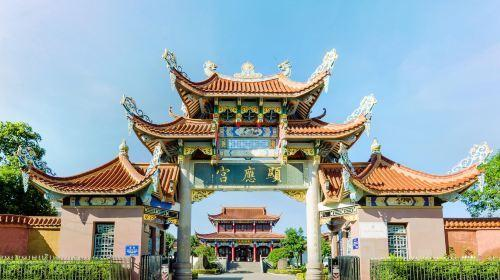
地标名称：显应宫
所在城市：福州市·长乐区